Great Seimas of Vilnius

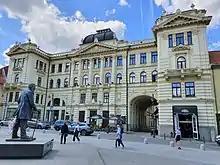
The building where the Seimas took place. It currently houses the National Philharmonic Society of Lithuania.

Lithuania had been part of the Russian Empire since the partitions of the Polish–Lithuanian Commonwealth in the late 18th century. After the unsuccessful uprising of 1863, Lithuania was subjected to Russification policies: the Lithuanian press ban was initiated, schools were required to teach in the Russian language, Roman Catholics could not hold positions in government institutions and could own only limited amounts of land, and political rights were restricted. However, these measures did not stop the Lithuanian National Revival, and a sense of the Lithuanian national identity continued to grow. The first Lithuanian political parties, the Social Democratic Party of Lithuania and Lithuanian Democratic Party, included goals of political autonomy for Lithuania within the Russian Empire in their basic program.